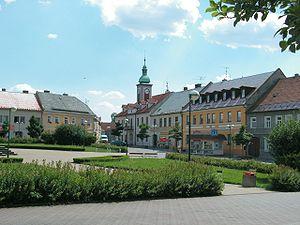
Doksy est une ville du district et de la région de Liberec, en République tchèque. Sa population s'élevait à 5 189 habitants en 2018.